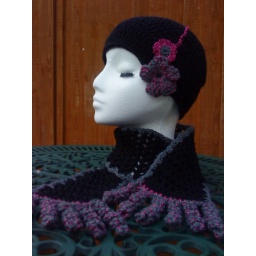
A cute flapper inspired beanie and scarf set in black with pink and grey floral sparkles.